Asura's Wrath

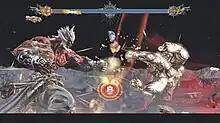
Asura (right) attack Augus with repeated punches. The player is prompted to press the B button in order to increase and maintain their burst gauge, represented as the slowly filling red bar at the top (Xbox 360 version).

"Asura's Wrath" is a mix of multiple genres, overall presented in the style of an episodic anime series. The gameplay constantly shifts from third-person beat 'em up combat, a rail shooter, and interactive cutscenes with various quick time event (QTE) and context sensitive button prompts presented in the form of cinematic events. In all forms of gameplay, player progress is determined by two gauges displayed at the HUD on top of the screen, the life and burst gauge. The life gauge determines the player's current health that if depleted results in a game over/restart screen for that current section. The burst gauge starts empty at the start of every encounter that needs to be fully charged via successfully defeat enemies, inflicting large amounts of damage and successfully carry out QTE prompts. Once filled, players can unleash a powerful burst attack required to finish off strong opponents and advance the plot/gameplay or commence another cutscene. An additional gauge, known as the unlimited gauge, fills up in a similar way to the burst gauge but instead can be activated to temporarily increase the damage that can be inflicted on opponents.